Republic P-47 Thunderbolt variants

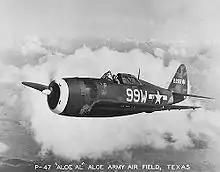
An early P-47D-RA, s/n 'Aloe Al', with three cowl flaps per side. This was later changed to five.

P-47D-RA, P-47C-2-RE or C-5-RE built at Evansville. Later extra cowl flaps and minor changes were added. 114 built including pre-production aircraft. Sometimes referred to as the P-47D-1-RA.